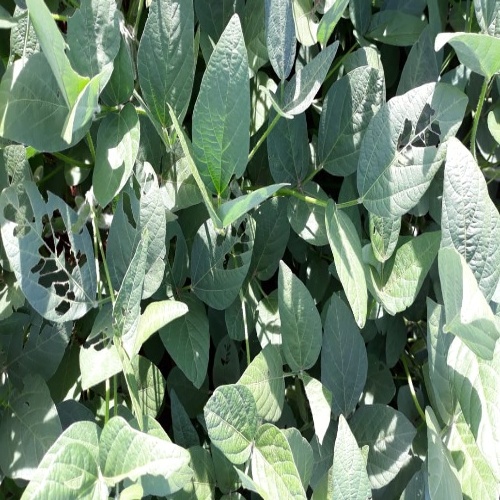
Label: Caterpillar